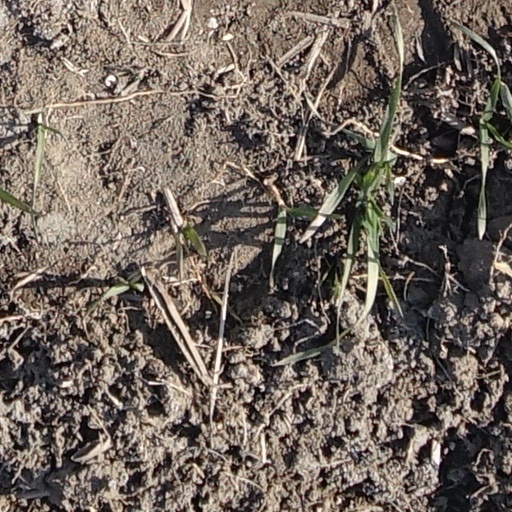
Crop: wheat